Bolshoy Ice Dome

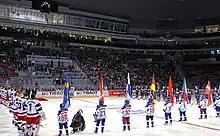
The interior of the arena during the 2013 IIHF World U18 Championships opening ceremony

The exterior structure of the Ice Dome was designed to resemble a frozen ice droplet. It has also drawn comparisons to a Fabergé egg, due to the light-emitting diodes (LEDs) resembling the "jewel-encrusted surface" of the famous Russian art piece. Ustinov confirmed that the building was designed to be "a combination of both." The roof of the dome is mostly silver in colour and is covered with aluminium panels. It is decorated with 38,000 LED lights which illuminate the outside of the arena at night. The roof also doubles as a scoreboard that displays the live score of the game being played inside and an animation of a hockey puck whenever a goal is scored. However, it famously did not display the final score after the United States defeated the hosts Russia 3–2 in an overtime shootout during the 2014 Winter Olympics.